International X-ray Observatory

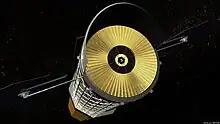
NASA conception of IXO, mirror view, artist's impression.

IXO scientific goals require gathering many pieces of information using different techniques such as spectroscopy, timing, imaging, and polarimetry. Therefore, IXO would have carried a range of detectors, which would have provided complementary spectroscopy, imaging, timing, and polarimetry data on cosmic X-ray sources to help disentangle the physical processes occurring in them.